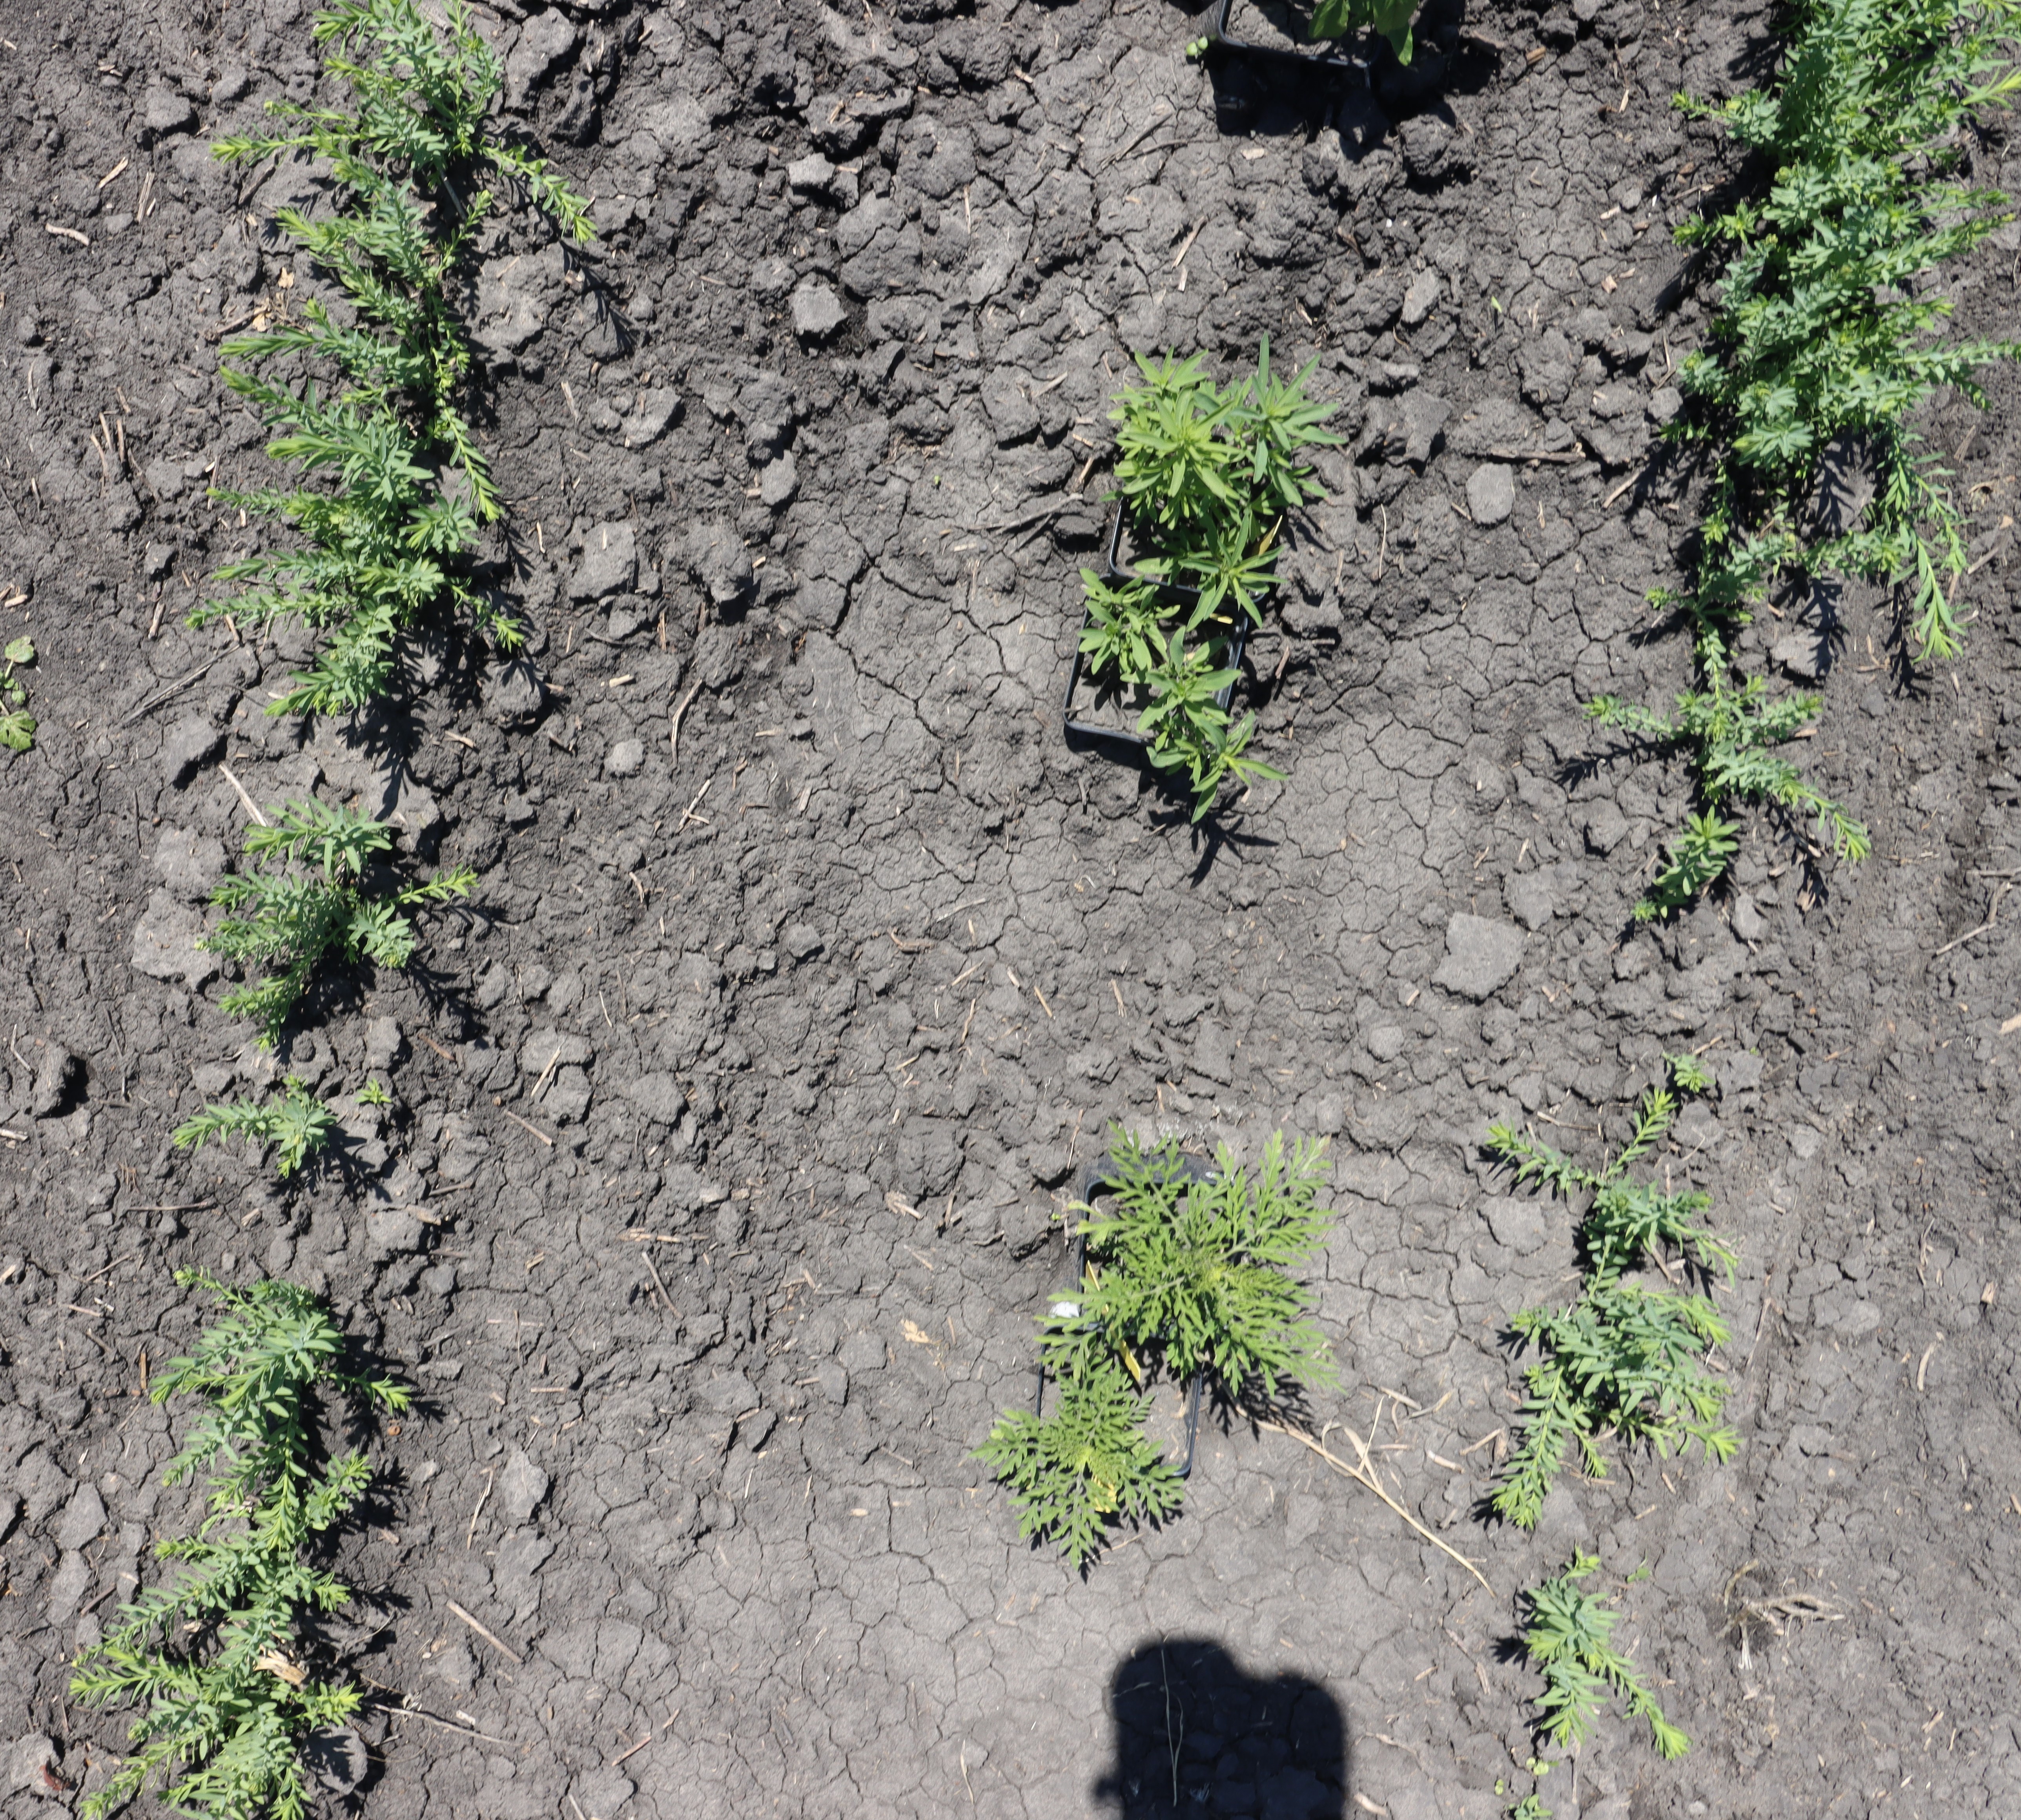
Crop: Flax
Objects: Flax, Flax, Flax, Flax, Flax, Flax, Flax, Flax, Flax, Flax, Kochia, Kochia, Ragweed, Ragweed